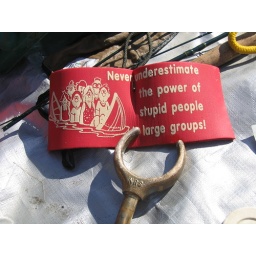
I have this statement on the wall in my garage next to my Illinois river map.